DeLorean time machine

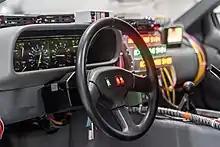
Inside the cabin facing front

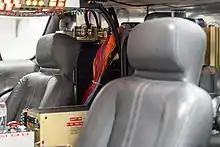
Inside the cabin facing rear

The time machine went through several variations during production of the first film, "Back to the Future". In the first draft of the screenplay, the time machine was a laser device that was housed in a room; at the end of the draft the device was attached to a refrigerator and taken to a nuclear bomb test. Spielberg vetoed the idea, concerned that children might attempt to climb into one. Zemeckis suggested the DeLorean because it offered mobility, a unique design, and would appear like an alien UFO to a 1950s family due to its characteristic gullwing doors (which were inspired by the Mercedes-Benz 300 SL). The original ending of the 1985 film "Back to the Future" was to have Marty outrun a nuclear explosion at a test site to power the DeLorean's flux capacitor to travel back to 1985. However, during the movie's filming, it went over budget and behind schedule, and Universal refused to grant the producers more money, as it couldn't afford the desert location to shoot such scenario. Ultimately, the power source was changed to the lightning strike at the clock tower in Hill Valley as a result.